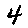
Label: 4